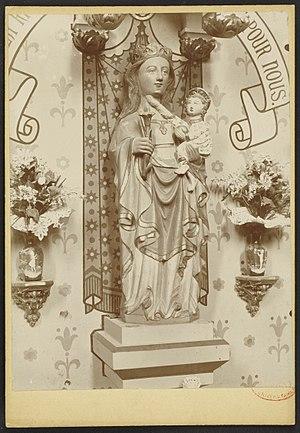
vierge et enfant